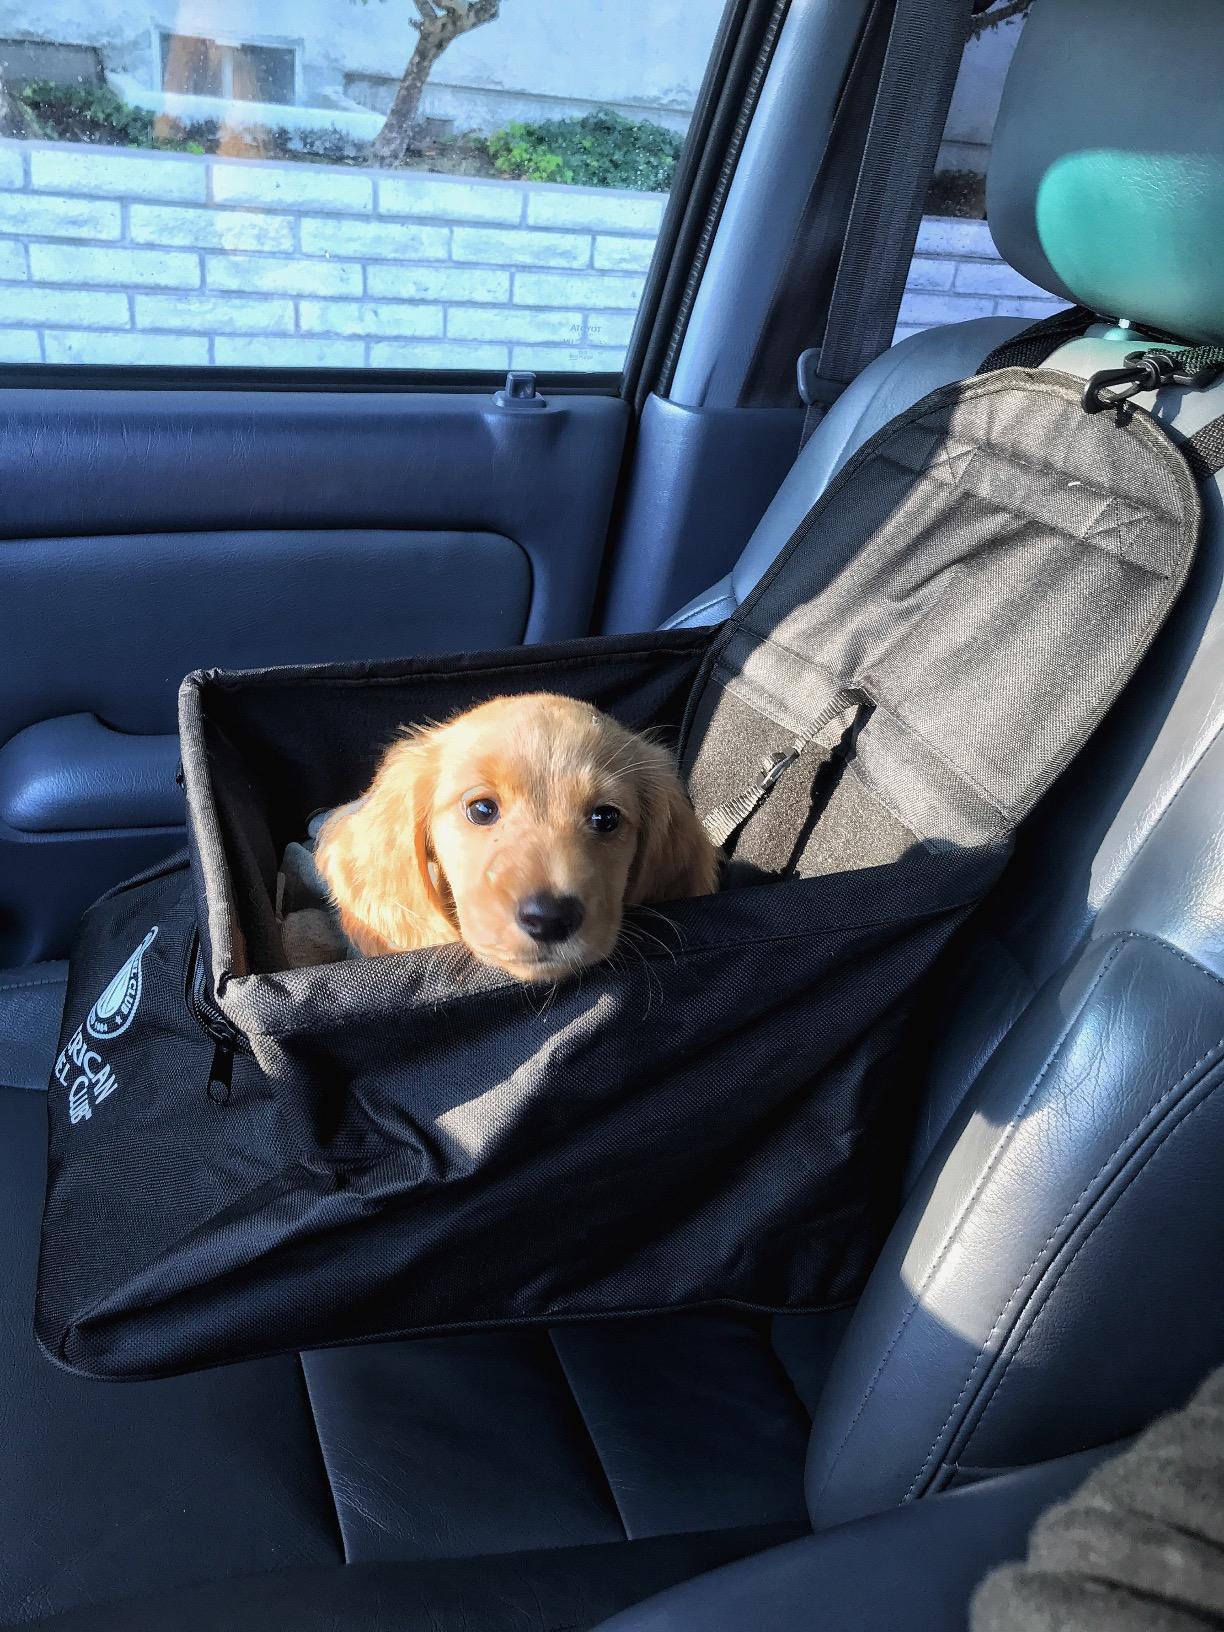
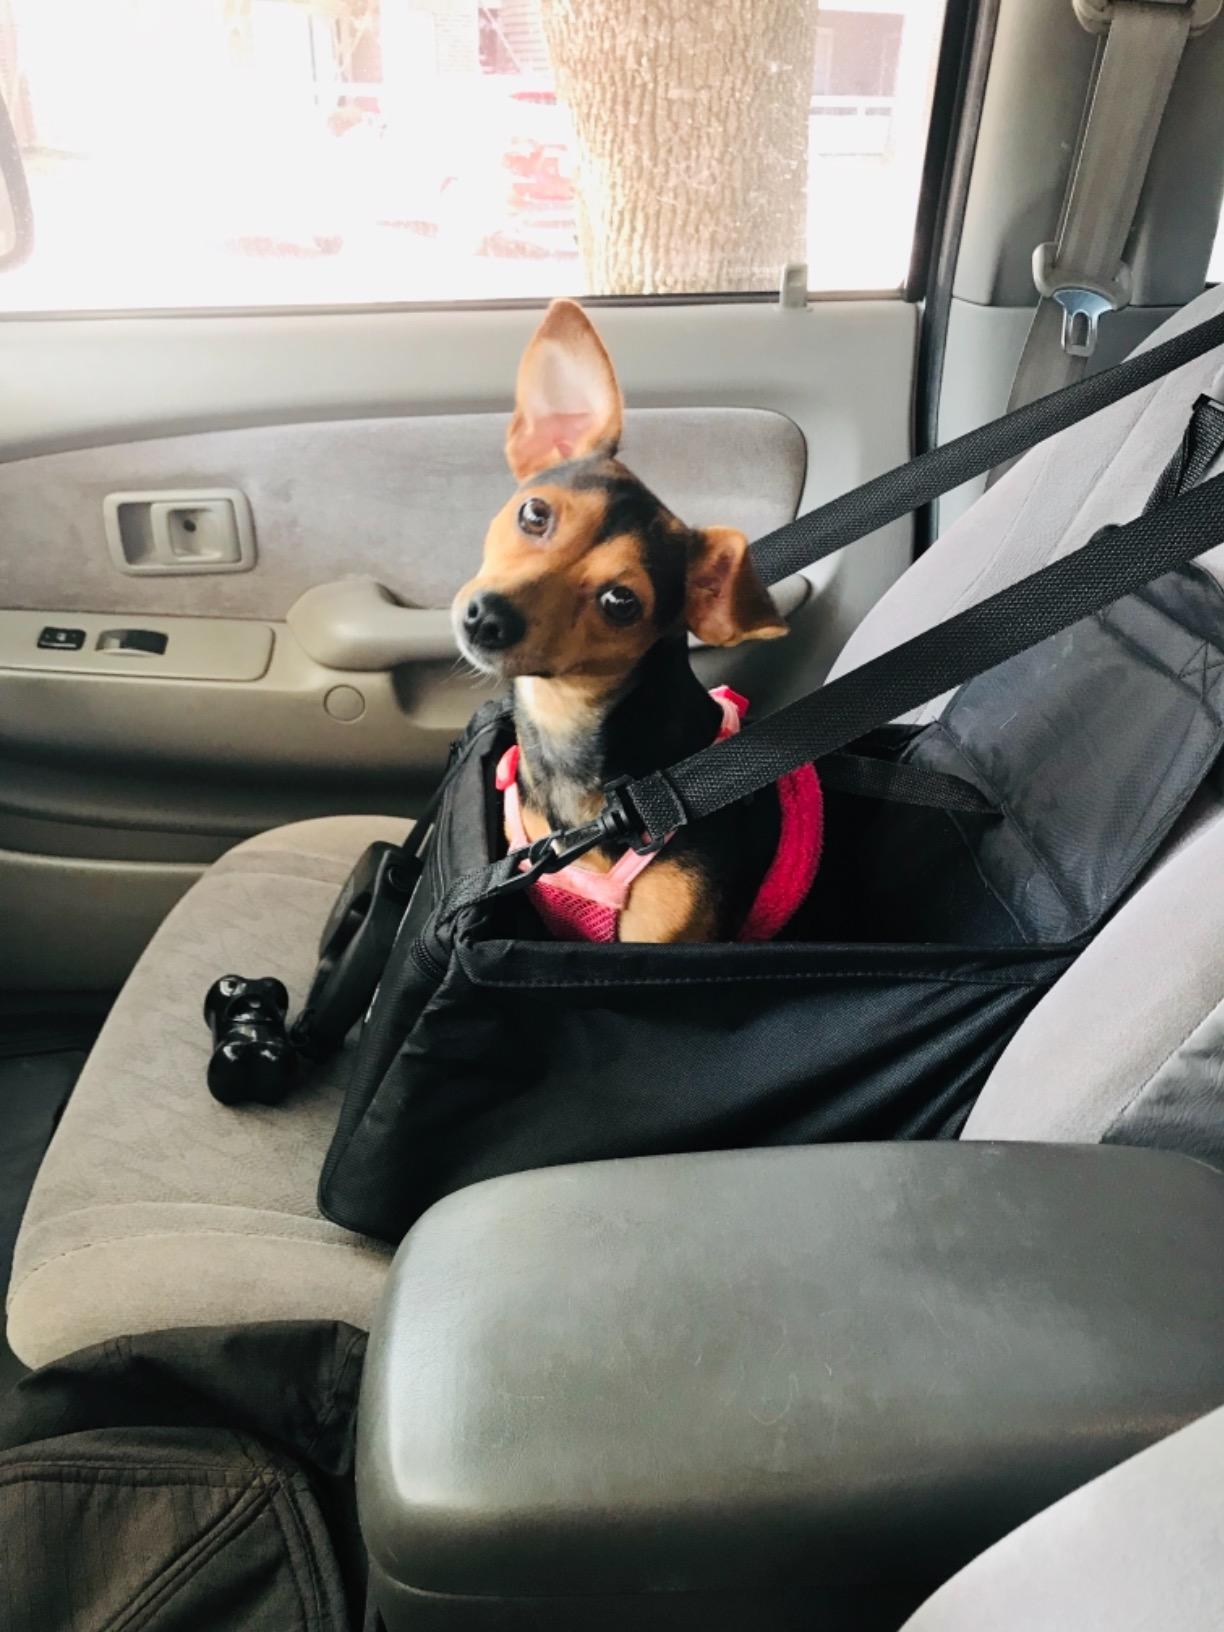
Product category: items_kennel
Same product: yes